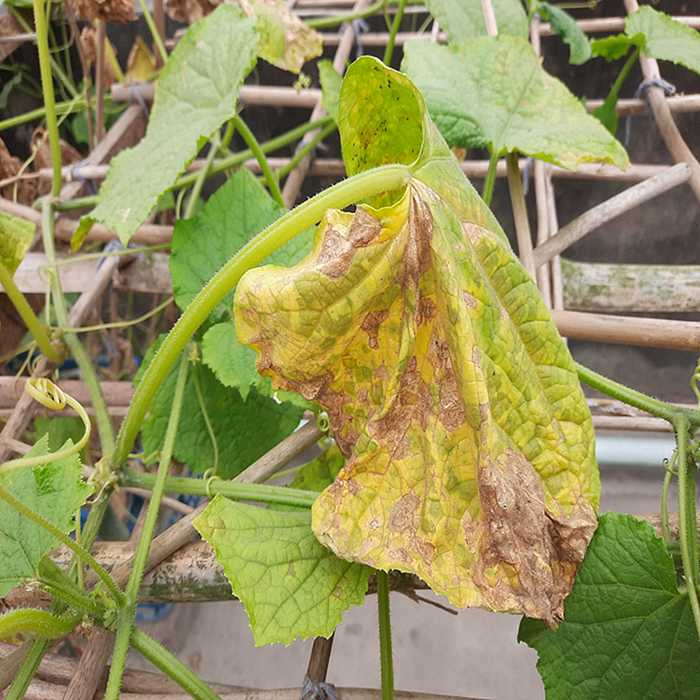
Plant: Cucumber
Label: Anthracnose lesions